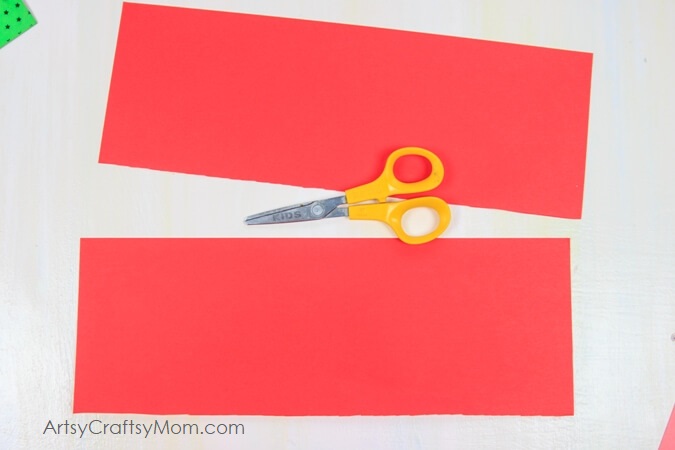
Label: paper